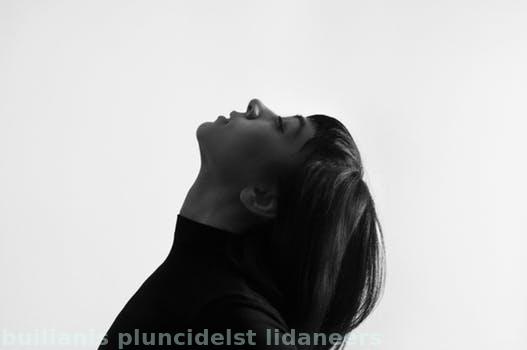
Label: Watermark